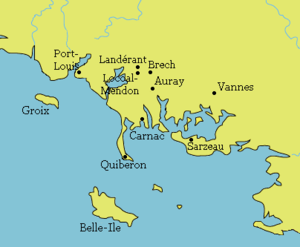
carte de la presqu'île de Quiberon
L'expédition de Quiberon ou débarquement des émigrés à Quiberon est une opération militaire de contre-révolution qui commença le 23 juin 1795 et qui fut définitivement repoussée le 21 juillet 1795. Organisée par l'Angleterre afin de prêter main-forte à la Chouannerie et à l'armée catholique et royale en Vendée, elle devait soulever tout l'Ouest de la France afin de mettre fin à la Révolution française et permettre le retour de la monarchie. Mais son échec eut un grand retentissement et porta un coup funeste au parti royaliste.